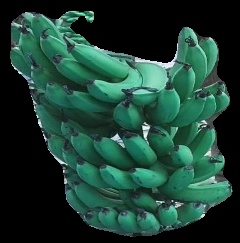
Variety: pachbale
Grade: grade3